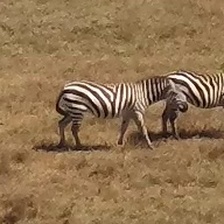
Pose orientation: right